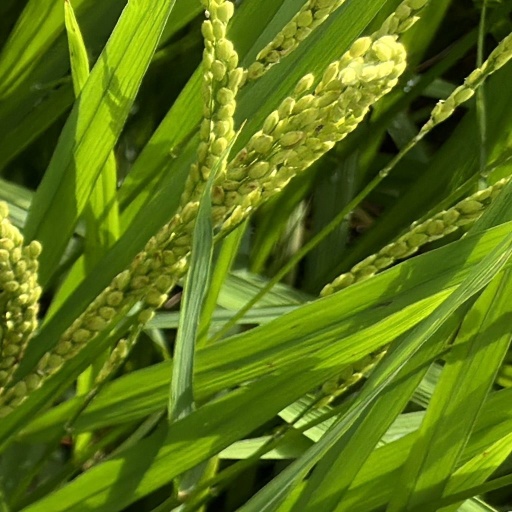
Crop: rice